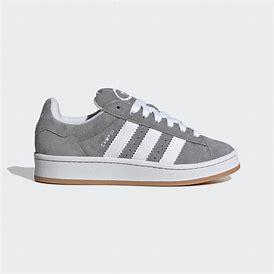
Brand: Adidas
Model: Campus 00S